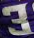
Number: 3